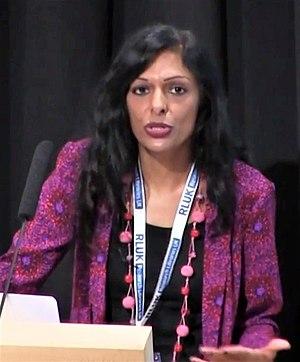
Kalwant Bhopal est une professeure titulaire et directrice adjointe du Centre for Research in Race & Education de l'université de Birmingham.